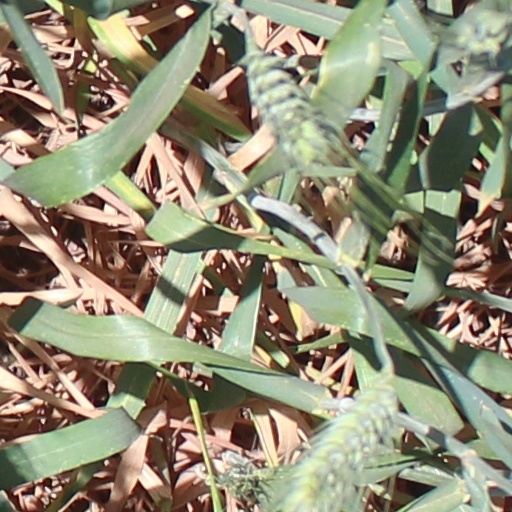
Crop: wheat